Tina Weymouth

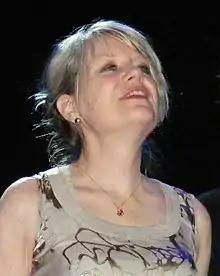
Weymouth at South by Southwest 2010

Martina Michèle Weymouth (born November 22, 1950) is an American musician, singer, songwriter, and a founding member and bassist of the new wave group Talking Heads and its side project Tom Tom Club, which she co-founded with her husband, Talking Heads drummer Chris Frantz. In 2002, Weymouth was inducted into the Rock and Roll Hall of Fame as a member of Talking Heads.